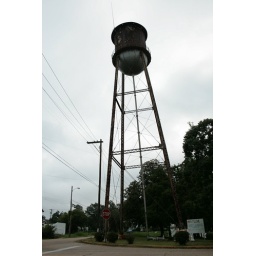
water tower in mississippi